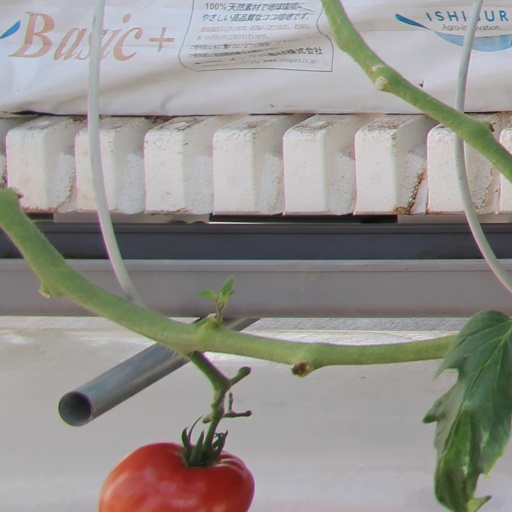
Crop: tomato